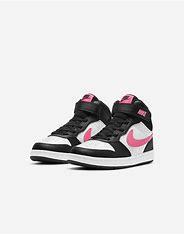
Brand: Nike
Model: Court Borough 2